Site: brandenburg
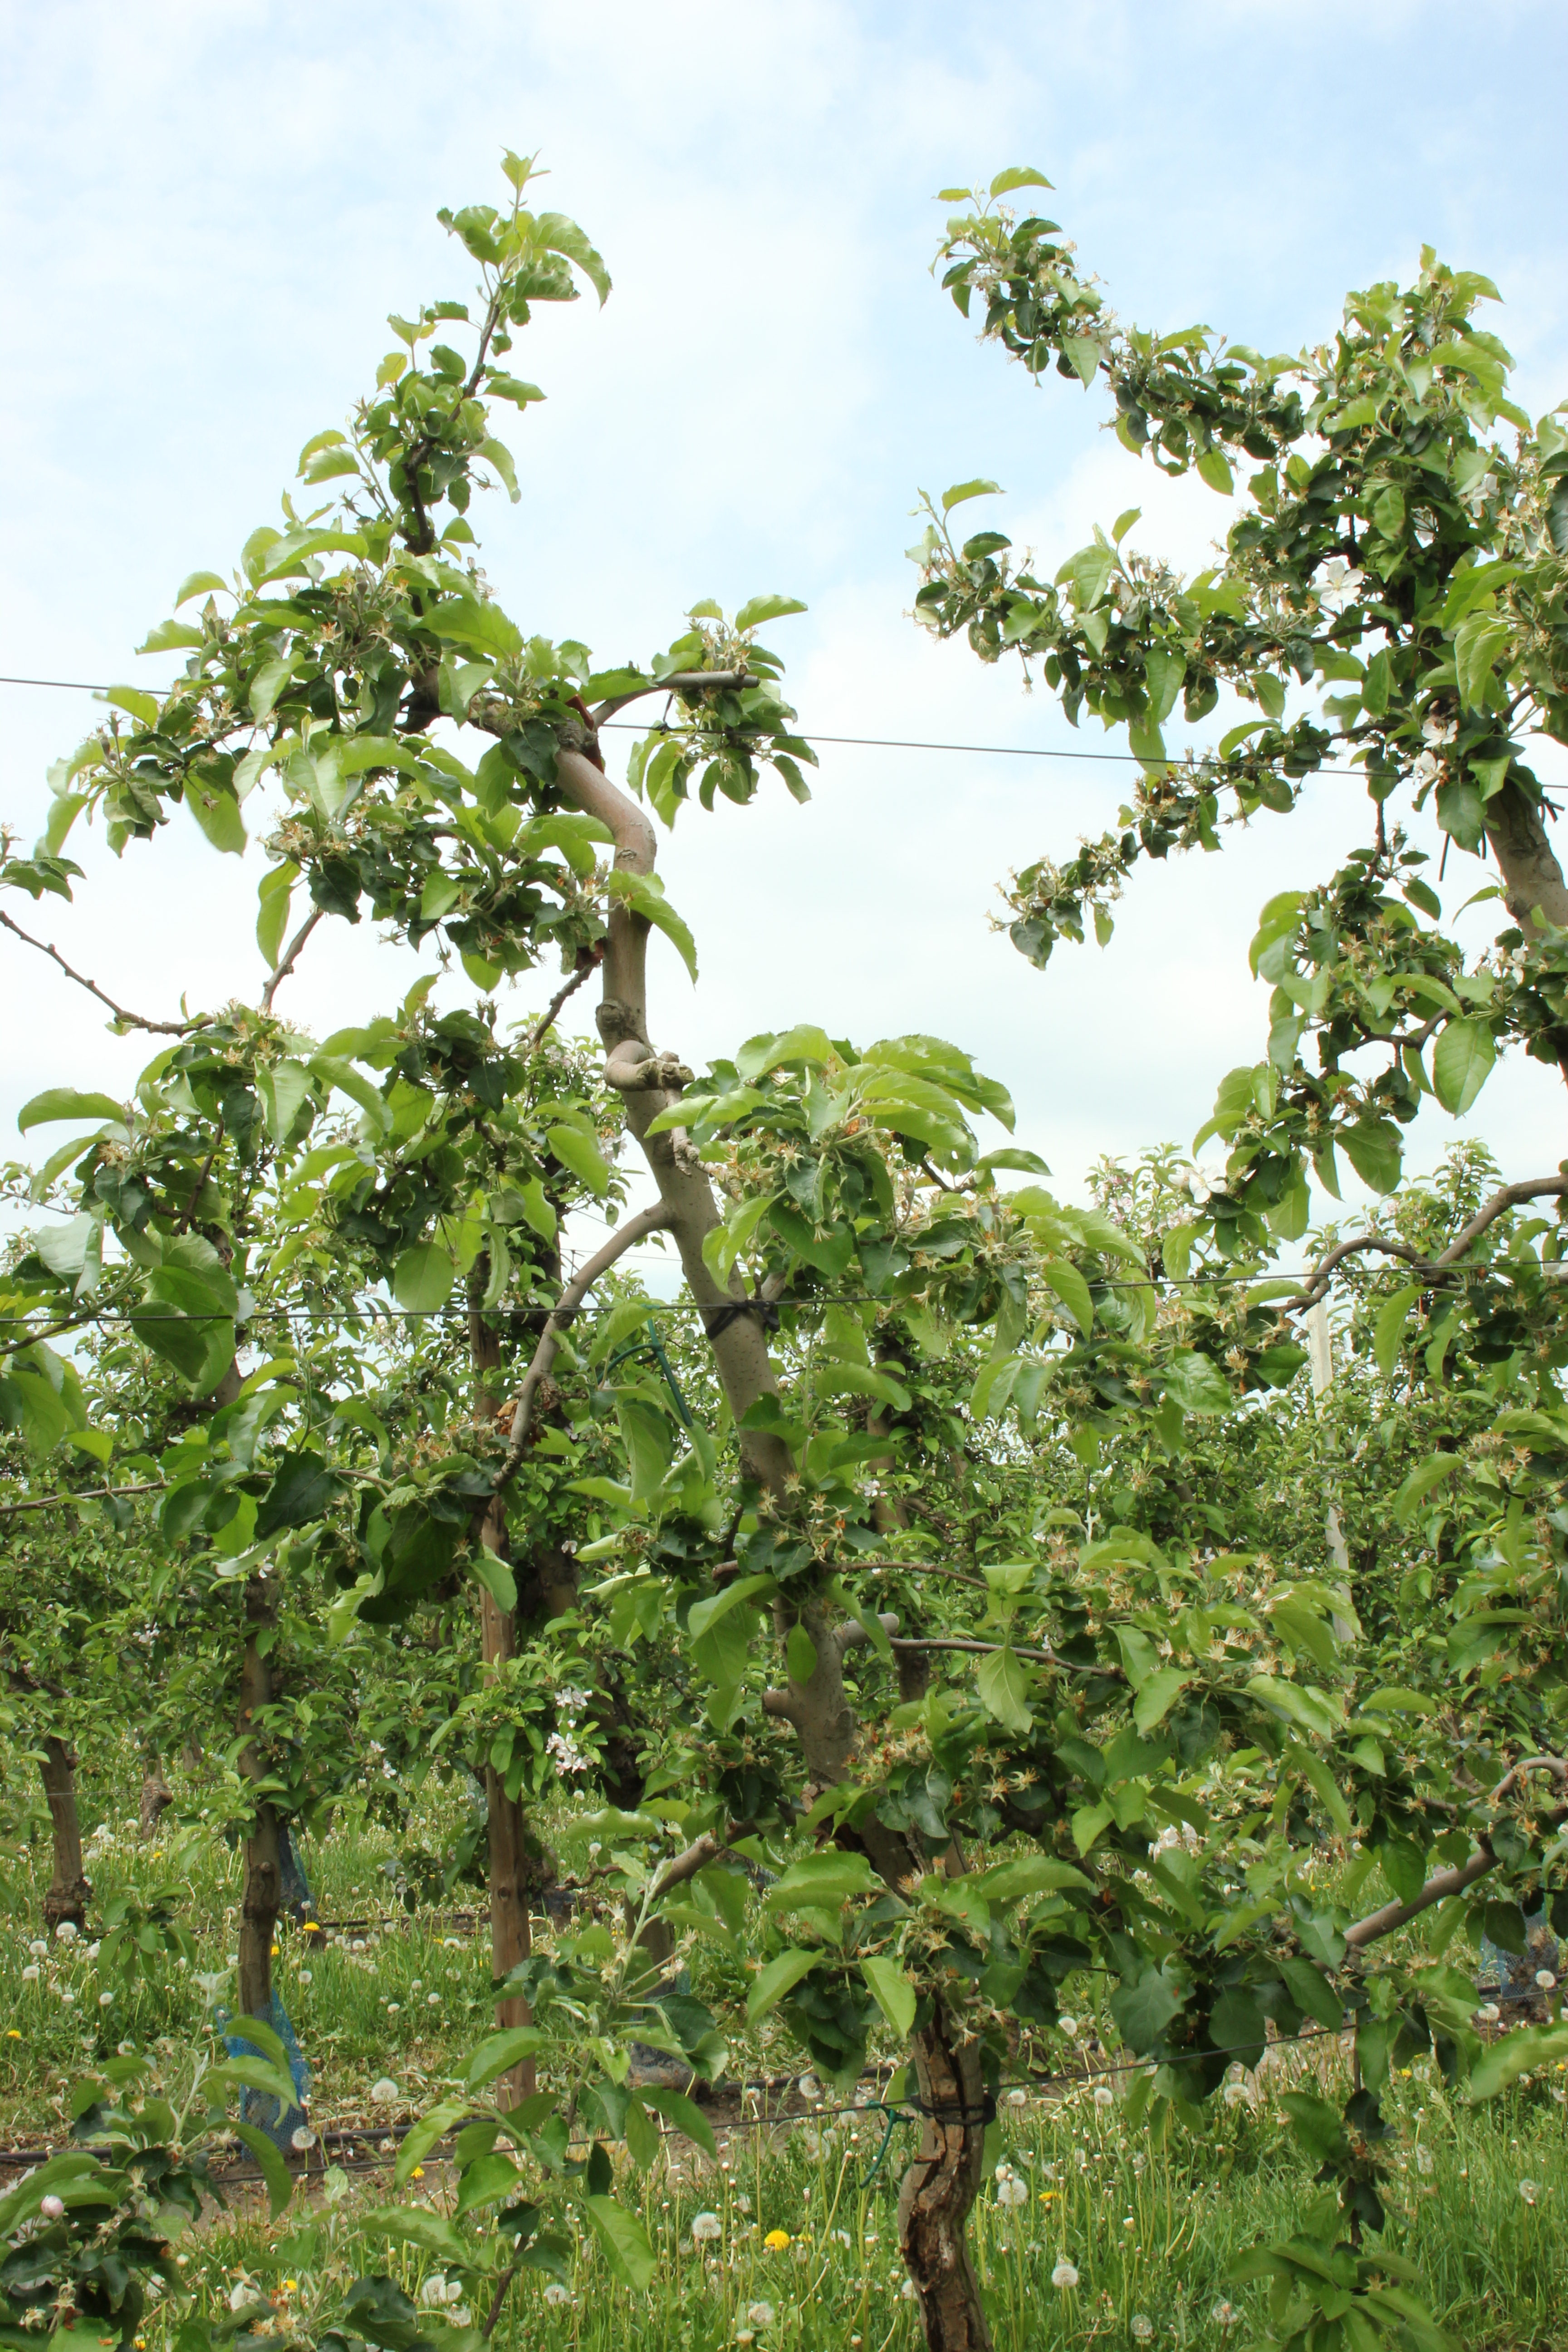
Growth stage (BBCH 67): Flowering